Argentina during World War II

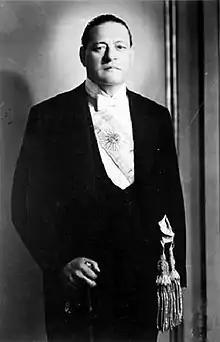
Roberto M. Ortiz came to power through the system of electoral fraud, but soon after taking office he tried to dismantle it.

When the war began, Roberto María Ortiz was the President of Argentina. Despite winning the presidency in 1937 in a process that was widely recognized as fraudulent by both the government and the opposition, by 1939 the government of Ortiz had made democratic normalization a priority of its agenda. To achieve this aim, the Ortiz administration resorted to federal interventions, but in the opposite way that these had been used under Justo, intervening those provinces where governors had won by proven fraud (namely San Juan, Santiago del Estero, Catamarca and Buenos Aires), while respecting the results and autonomy in those provinces with no irregularities, including those where elections had been won by the opposition UCR, such as the cases of Tucumán (October 1938 and March 1939) as well as Córdoba (March 1940). In 1940, legislative elections were held in a clean fashion, giving the opposition UCR a majority in Congress. This policy of democratic restoration would soon put the administration of Ortiz at odds with the more conservative factions of his own ruling Concordancia party, including conservative vice-president Ramón Castillo.